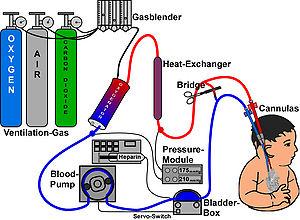
Schéma du fonctionnement d'une machine ECMO, pour founrir une oxygénation extracorporelle en cas d'insuffisance respiratoire ou cardiaque.
L’oxygénation par membrane extracorporelle, communément appelée ECMO, désigne, en réanimation, une technique de circulation extracorporelle offrant une assistance à la fois cardiaque et respiratoire à des patients dont le cœur et/ou les poumons ne sont pas capable d'assurer un échange gazeux compatible avec la vie. Cette procédure a d'abord été utilisée chez les enfants, mais s'est popularisée de plus en plus auprès des adultes à mesure que les indications de l'ECMO se diversifiaient.